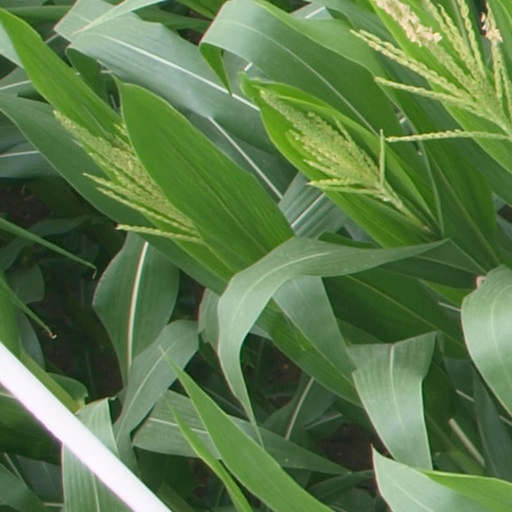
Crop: maize; corn